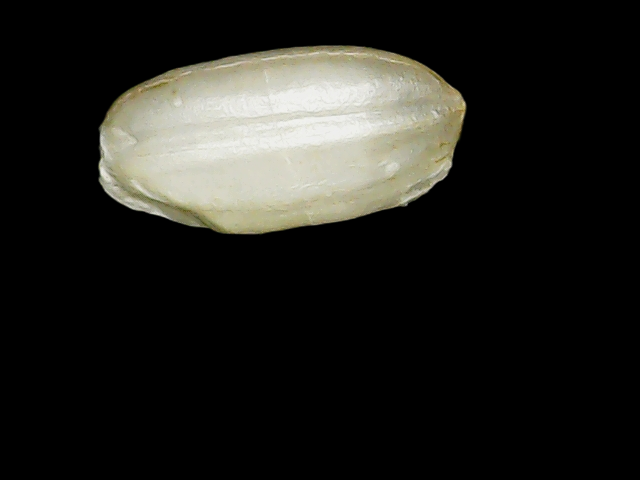
Rice variety: Binadhan8